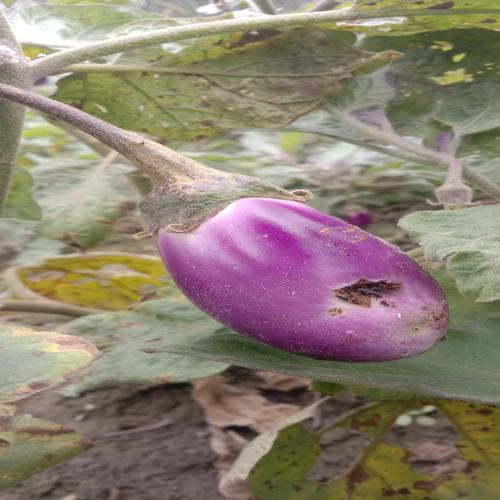
Label: Shoot and Fruit Borer